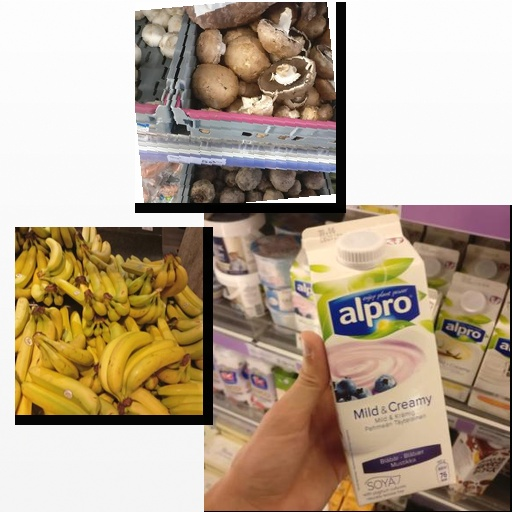
Food items: mushroom, banana, blueberry_soy_yogurt